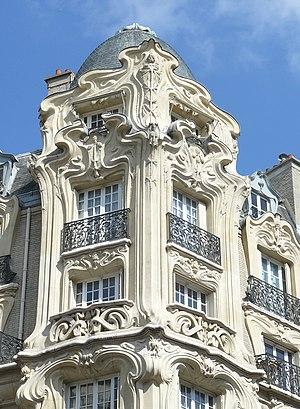
Immeuble en coin, rue de l'église et de la place Etienne Pernet n°24 (Paris 15e arrond.) - Art Nouveau 19O5 - architecte Alfred Wagon - Détail coin en rotonde des étages supérieurs
Le 15ᵉ arrondissement de Paris est l’un des vingt arrondissements de Paris. Il est situé sur la rive gauche de la Seine, dans le sud-ouest de la ville, et est le résultat de l’annexion des communes de Vaugirard et de Grenelle en 1860. Il s’agit du plus peuplé des arrondissements avec 235 178 habitants en 2017.
La place Étienne-Pernet est une place du 15ᵉ arrondissement de Paris.